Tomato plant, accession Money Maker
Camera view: bottom (45 deg); turntable rotation: 150 degrees
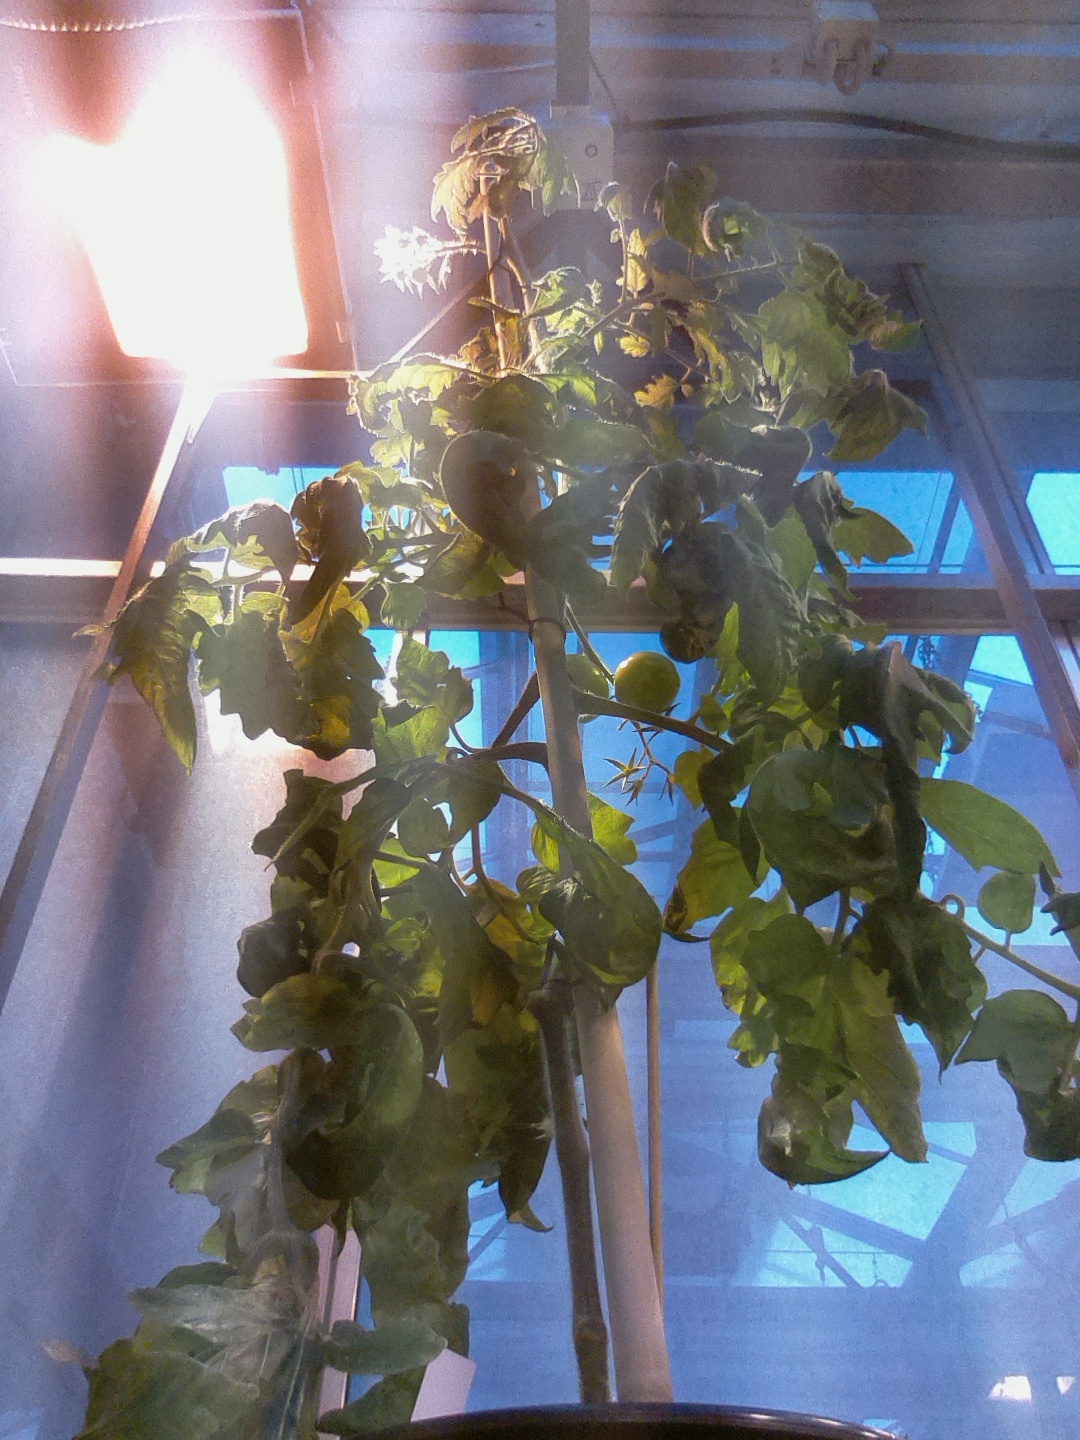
BBCH growth stage 77: 70%-80% of final fruit size